Merychippus

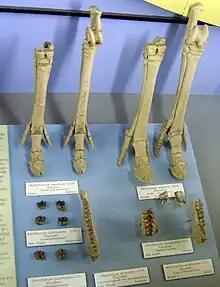
"M. sejunctus" front and back feet (right) and "M. sphenodus" lower jaw fragment

"Merychippus" lived in groups. It was about tall and at the time it was the tallest equine to have existed. Its muzzle was longer, deeper jaw, and eyes wider apart than any other horse-like animal to date. The brain was also much larger, making it smarter and more agile. "Merychippus" was the first equine to have the distinctive head shape of today's horses.